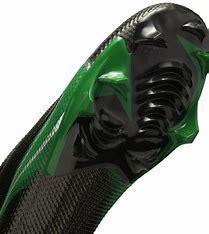
Brand: Nike
Model: Vapor Edge Pro 360 2